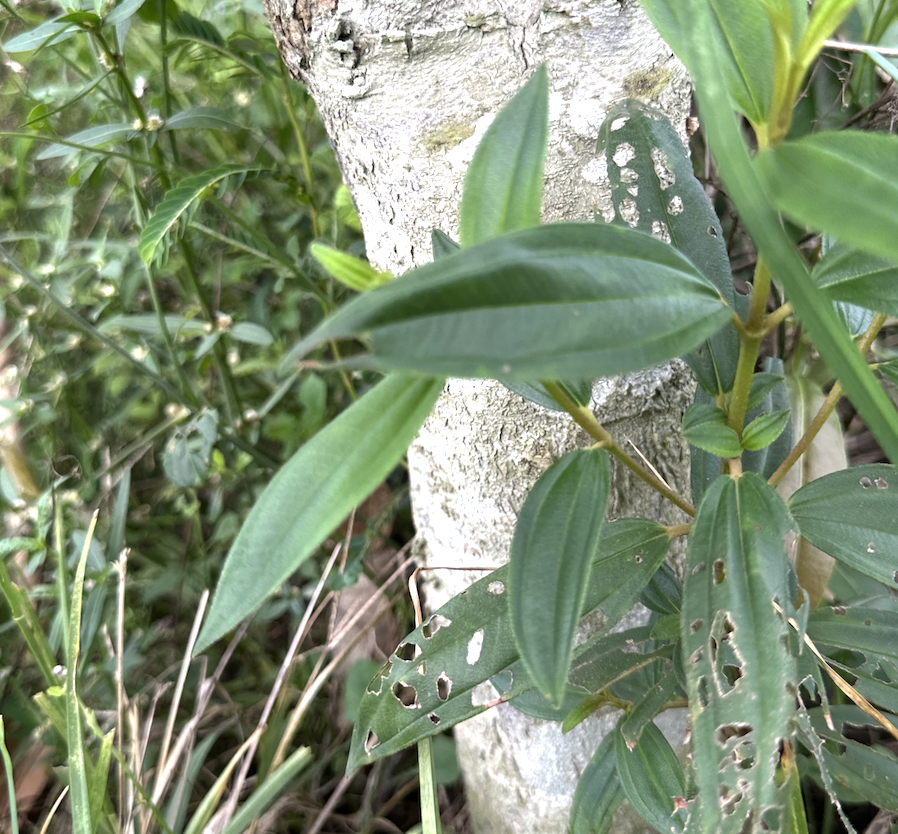
Label: pink_disease